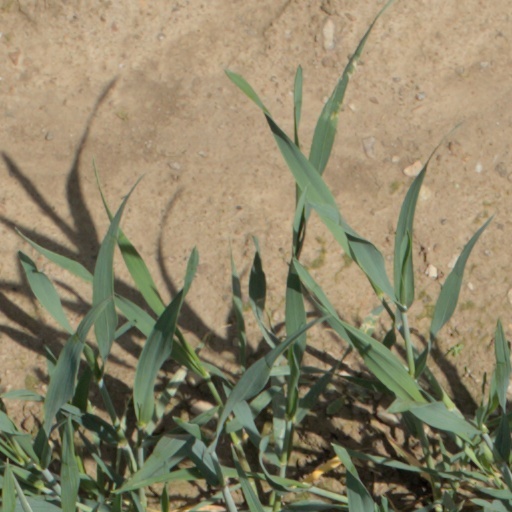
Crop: wheat